HMS Adventure (M23)

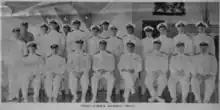
Officers of HMS Adventure in Shanghai in June 1938

On entering the service she joined the Atlantic Fleet. From 1931 to 1932, she underwent a refit. During this refit she received a rounded stern in place of the original square one. "Adventure" served on the China Station from 1935 to 1938.